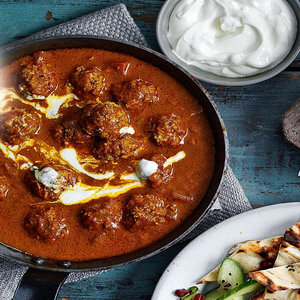
Dish: kofta